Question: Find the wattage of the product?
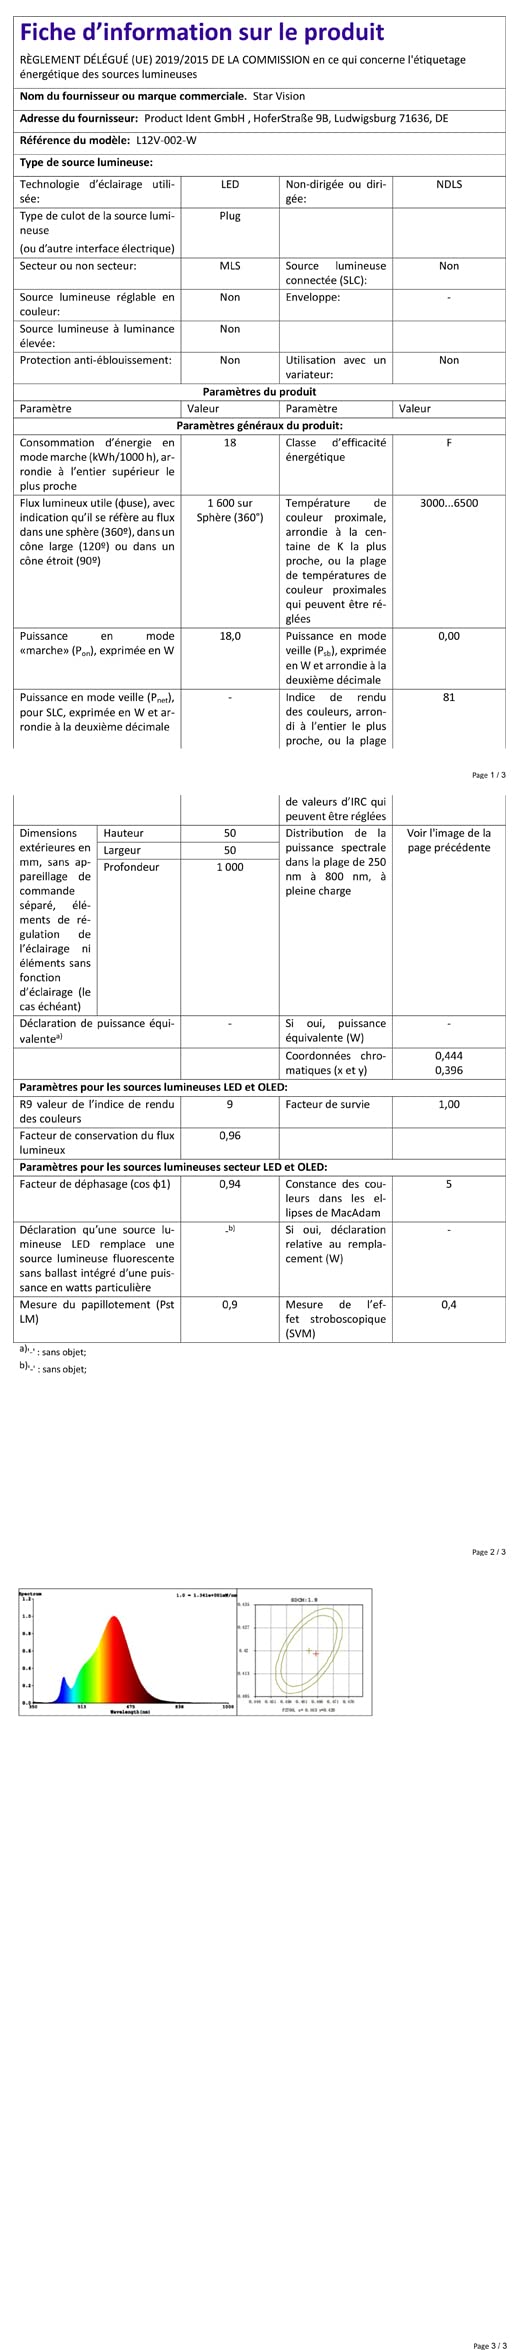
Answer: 2.0 watt